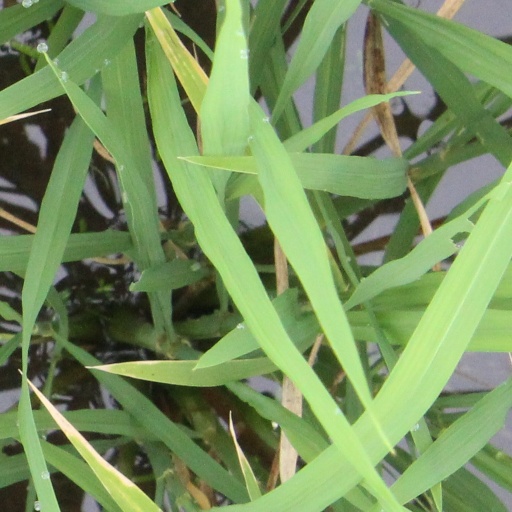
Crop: rice